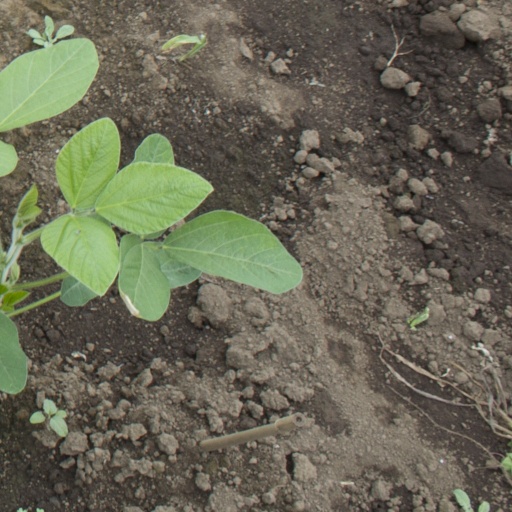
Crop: soybean